Grog

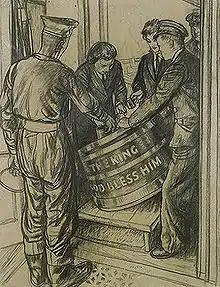

The word originally referred to rum diluted with water, which Edward Vernon introduced into the British naval squadron he commanded in the West Indies on 21 August 1740. Vernon wore a coat of grogram cloth and was nicknamed "Old Grogram" or "Old Grog". The "Merriam–Webster Collegiate Dictionary", which agrees with this story of the word's origin, states that the word "grog" was first used in this sense in 1770, though other sources cite 1749.